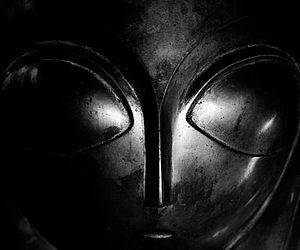
Mademoiselle Pogany de Constantin Brancusi
Dan Er. Grigorescu, né le 20 novembre 1917, à Bârlad en Roumanie, et mort le 19 février 1990 à Paris, est un photographe et éditeur. Il est le fils du général Eremia Grigorescu et de Elena Negropontes. Il a réalisé un important travail photographique sur les œuvres monumentales de Constantin Brâncuşi à Târgu Jiu, présenté à la biennale de Venise de 1982.